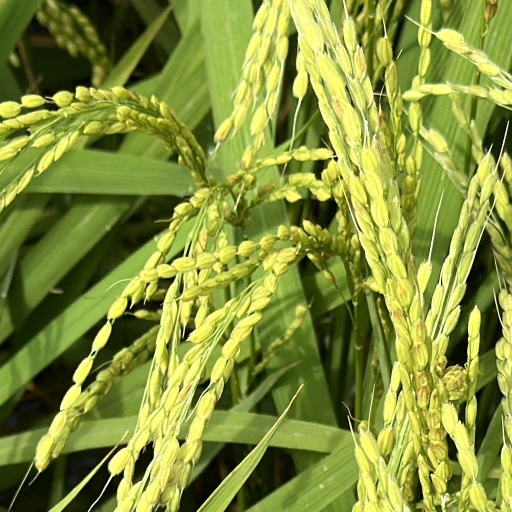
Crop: rice